Tropical Storm Alpha (2005)

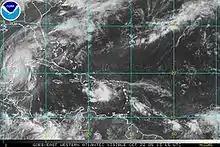
Hurricane Wilma (left) and Tropical Depression 25 (right) on October 22

When Alpha came within the Doppler weather radar range of Puerto Rico, the radar suggested that an eyewall-like feature had developed. Alpha was tracking along the southwest edge of a subtropical ridge. With nearby Hurricane Wilma's large circulation, Alpha was experiencing strong southerly flow from Wilma. Alpha, with its small circulation, was then faced with the mountainous terrain of Hispaniola, which led forecasters to believe Alpha was soon to dissipate. Shortly after Alpha reached its peak intensity on October 23 its wind decreased. While convection remained in bands, the low level circulation was disrupted by land. This left the center ill-defined and difficult to locate.